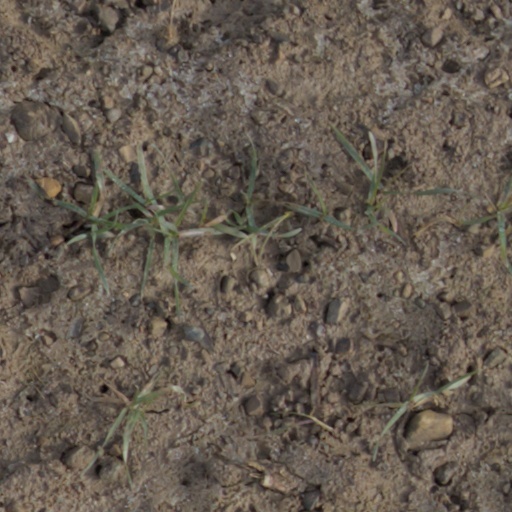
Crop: wheat